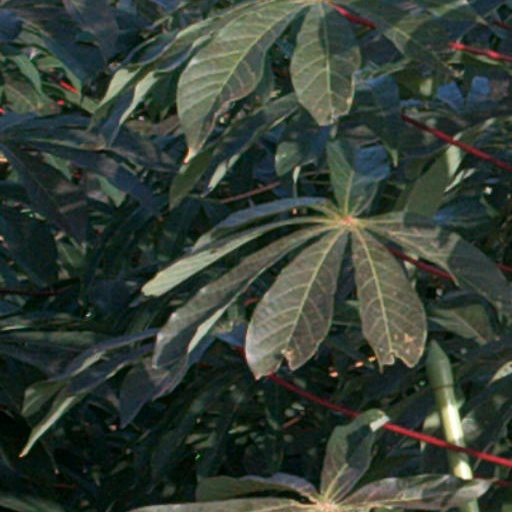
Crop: cassava